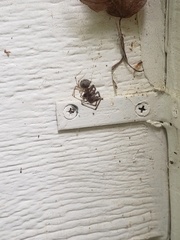
Species: Parasteatoda_tepidariorum